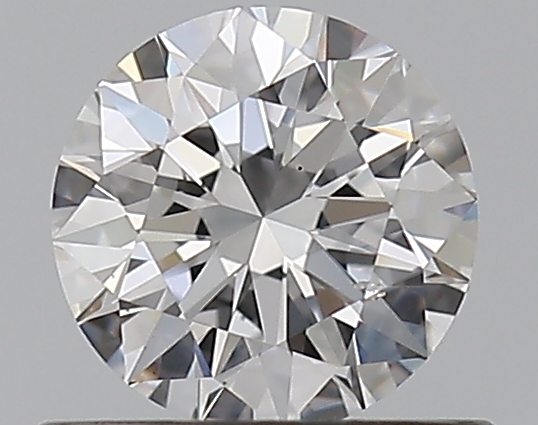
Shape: round
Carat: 0.51
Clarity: SI1
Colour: D
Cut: EX
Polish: EX
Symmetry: EX
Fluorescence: N
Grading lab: GIA
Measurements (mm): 5.12 x 5.15 x 3.18